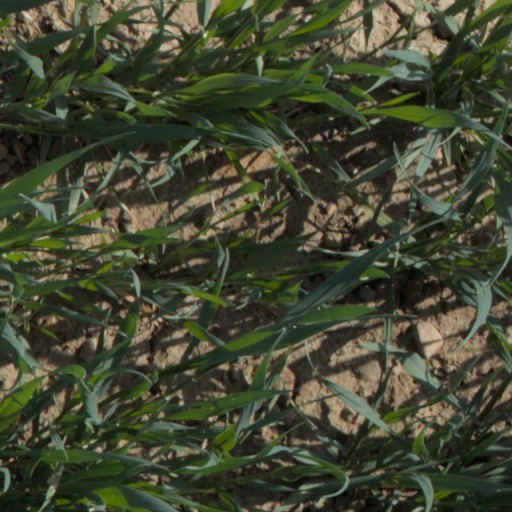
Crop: wheat